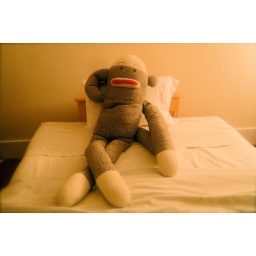
Cecil the giant sock monkey relaxing on the guest bed in SF.